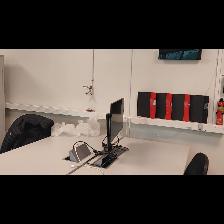
Label: NonHuman